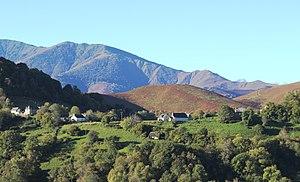
Sère-Lanso (Hautes-Pyrénées)
Sère-Lanso est une commune française située dans le département des Hautes-Pyrénées, en région Occitanie.